St John's Church, Worksop

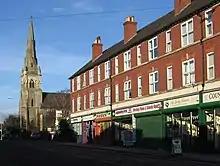

St. John's Church, Worksop is the parish church of Worksop, Nottinghamshire, England.